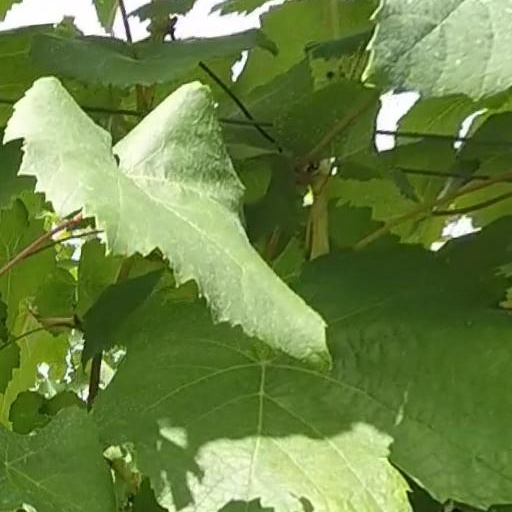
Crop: grape